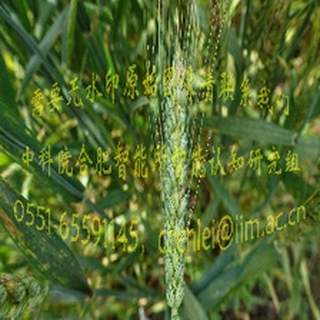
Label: wheat_fusarium_head_blight